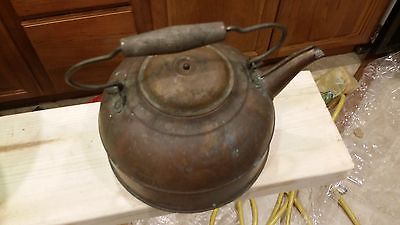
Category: kettle